Abraham de Sola

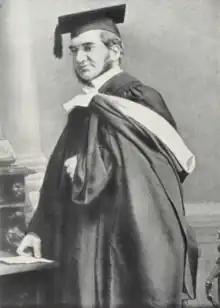

Abraham de Sola (September 18, 1825 – June 5, 1882) was a Canadian rabbi, author, Orientalist, and academic. Originating from a large renowned family of rabbis and scholars, De Sola was recognized as one of the foremost leaders of Orthodox Judaism in North America during the latter half of the nineteenth century.